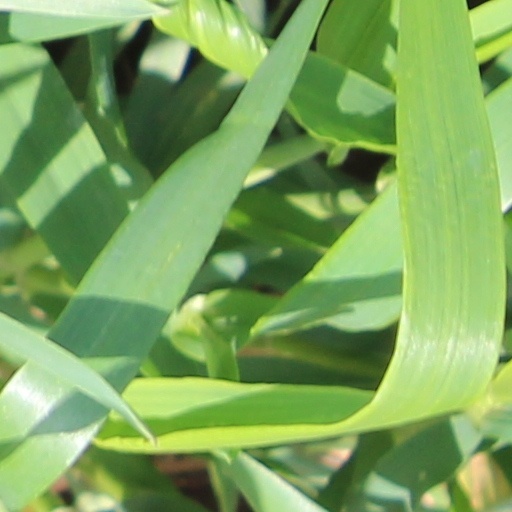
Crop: wheat